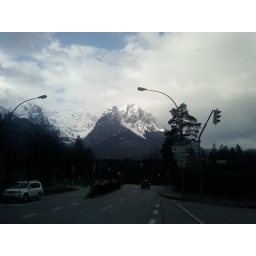
As we start walking to the train station in Garmisch, sunlight breaks through the fog and the clouds to light up the peaks.